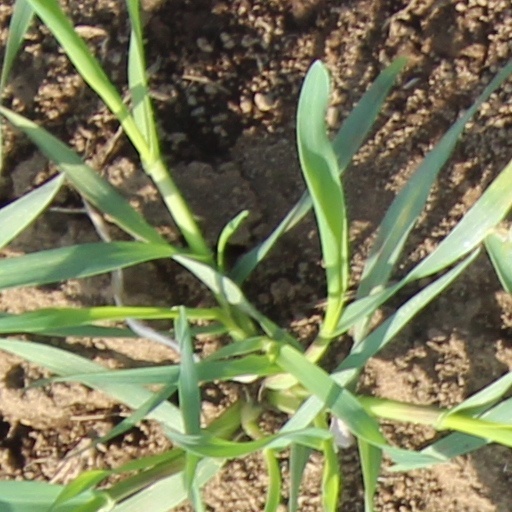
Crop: wheat